Frank E. Campbell Funeral Chapel

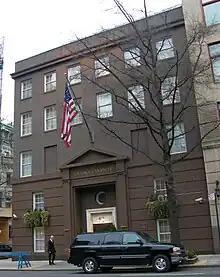
Frank E. Campbell Funeral Chapel on Madison Avenue at 81st Street in Manhattan

The Frank E. Campbell Funeral Chapel is a funeral home located on Madison Avenue at 81st Street in Manhattan. Founded in 1898 as Frank E. Campbell Burial and Cremation Company, the company is now owned by Service Corporation International. Frank E. Campbell is known for handling many celebrity deaths and funerals as well as memorial services including those of John Lennon, Jacqueline Kennedy Onassis, Rudolph Valentino, Arturo Toscanini, Judy Garland, Joan Crawford, Heath Ledger, Aaliyah, The Notorious B.I.G. and Tommy Dorsey.